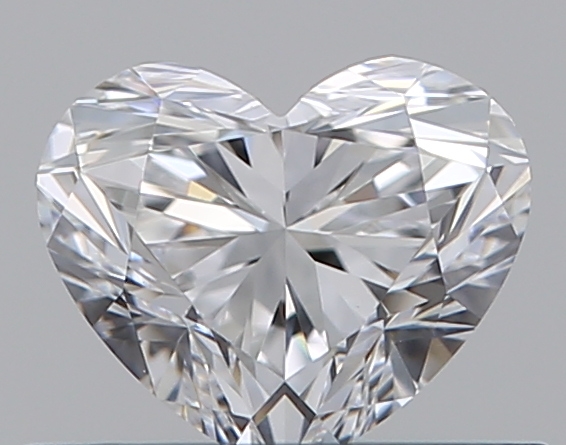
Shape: heart
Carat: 0.52
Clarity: VS1
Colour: D
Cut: EX
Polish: EX
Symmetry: EX
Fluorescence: N
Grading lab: GIA
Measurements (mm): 4.65 x 5.54 x 3.36